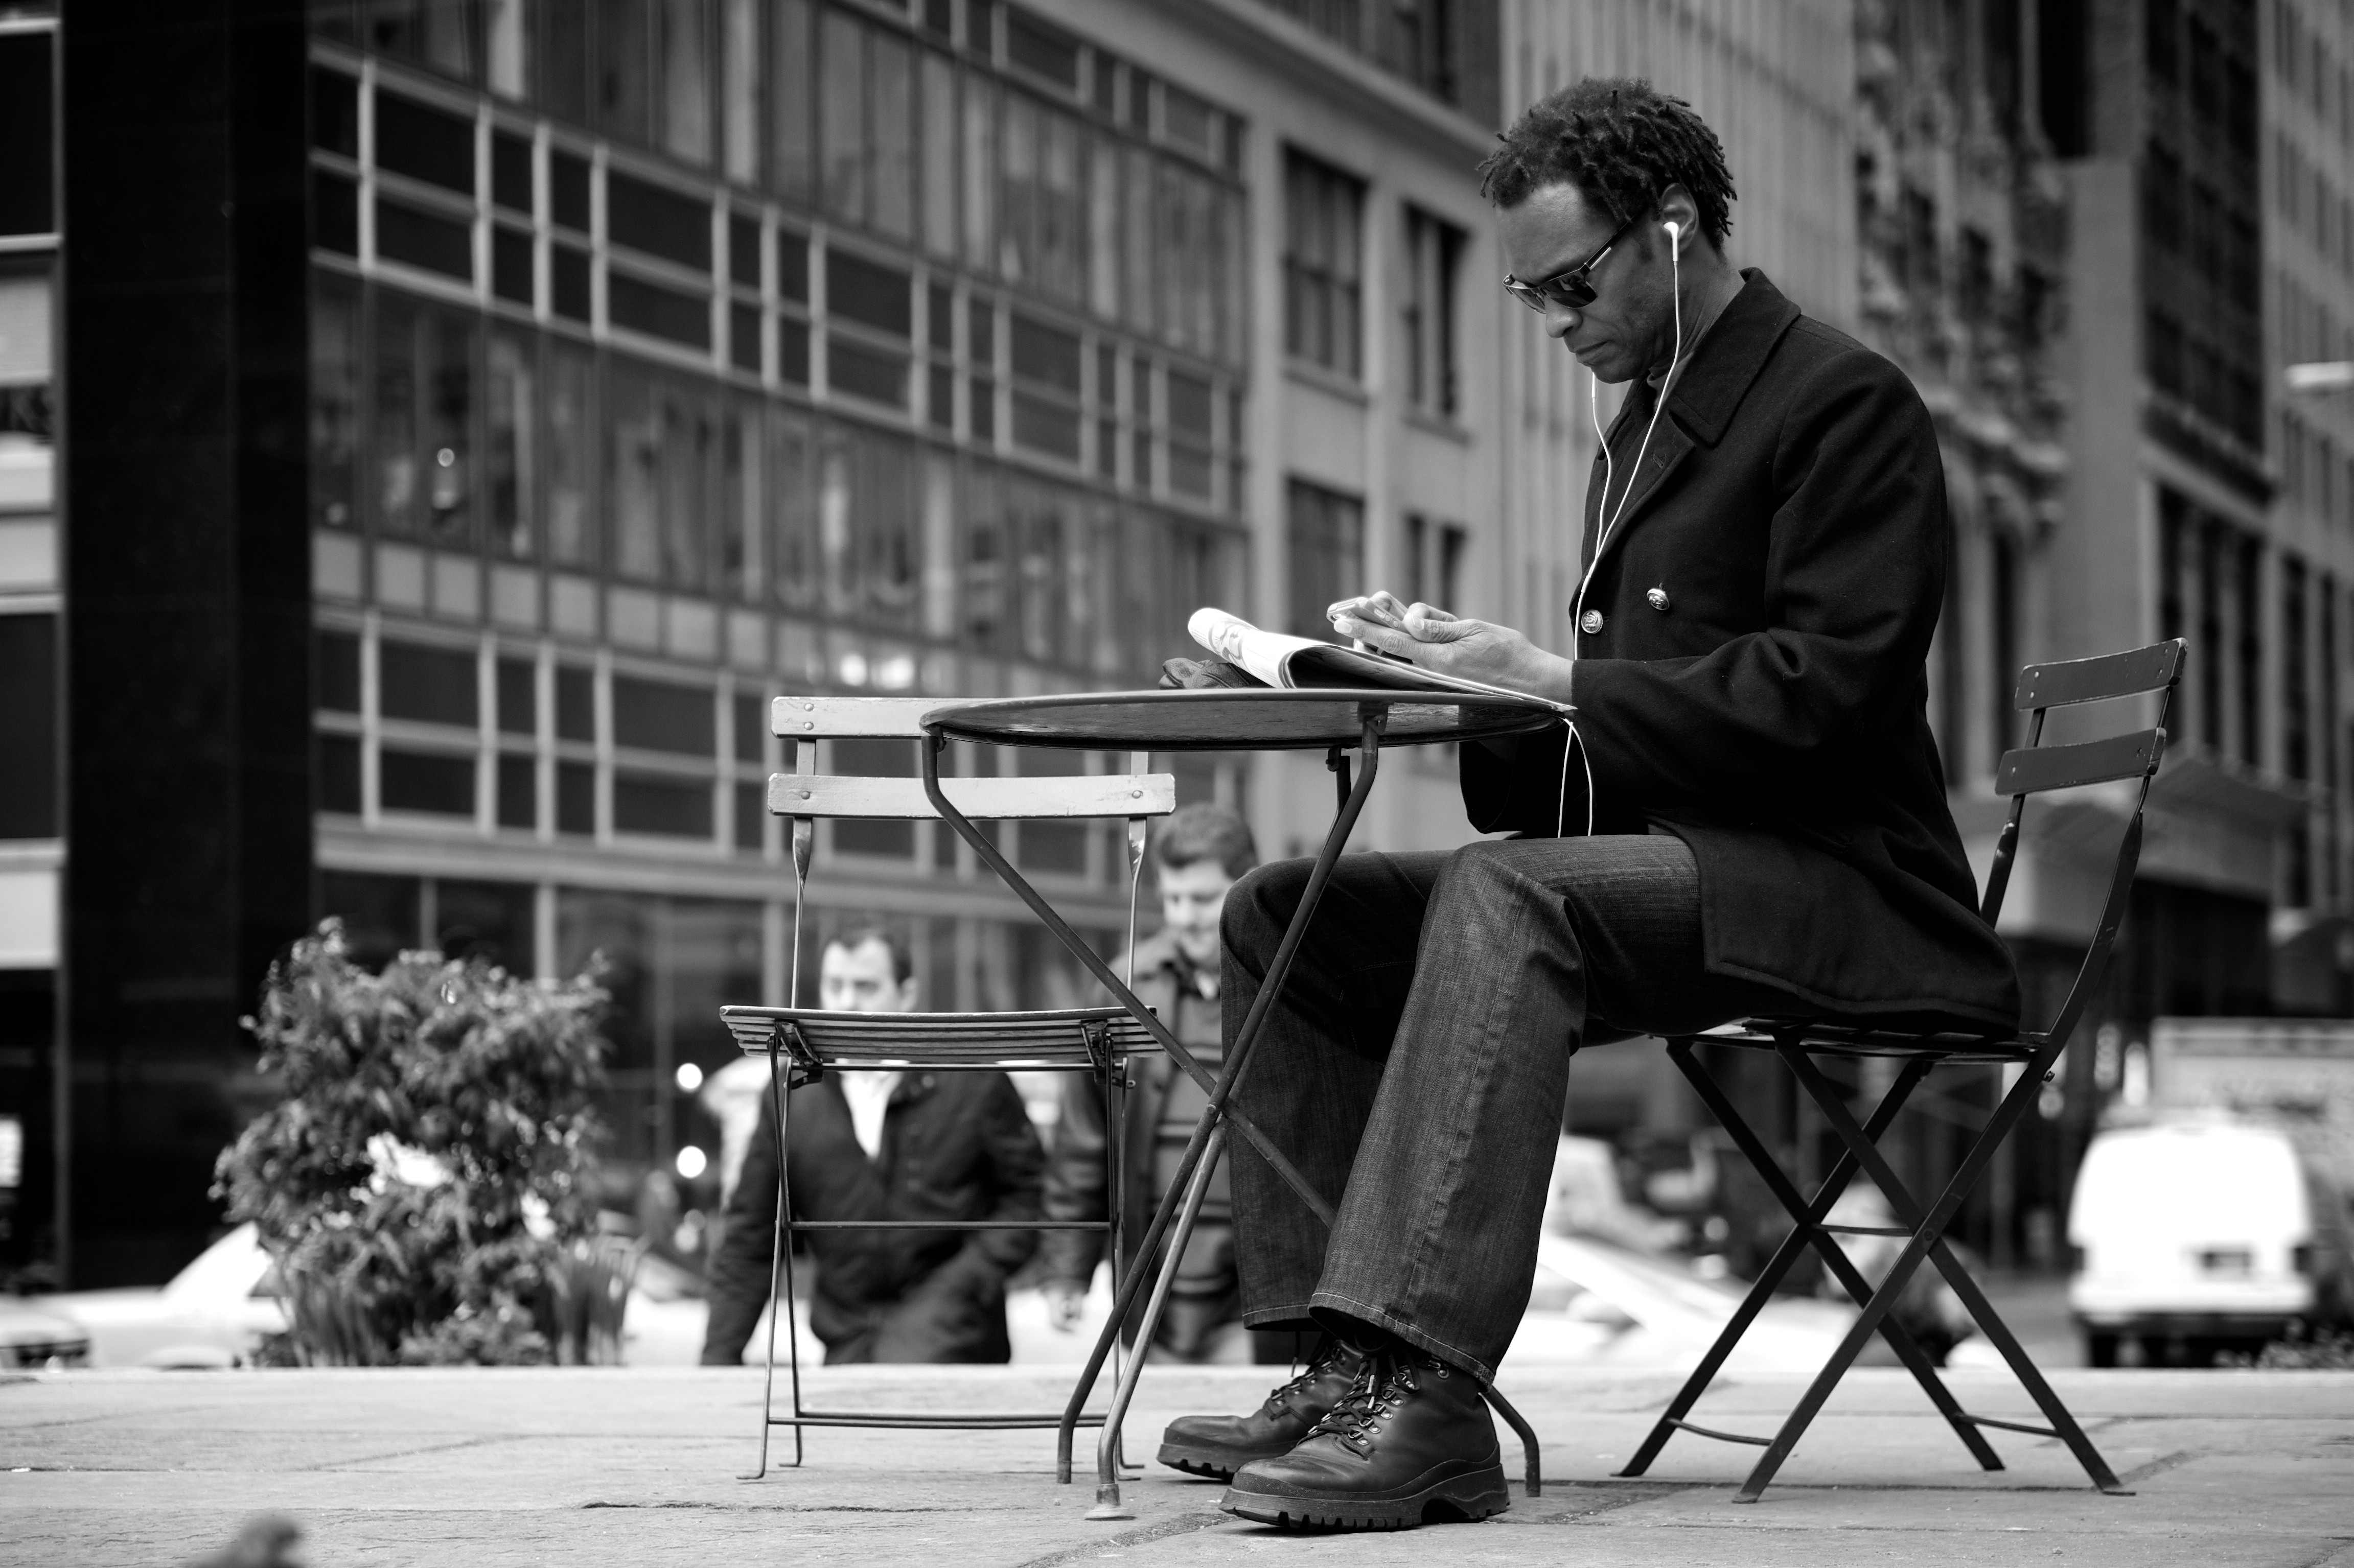
man, black and white, road, white, street, photography, ebook, sitting, training, black, monochrome, streetphotography, flickr, thomas, video, infrastructure, olympus, photograph, omd, fuji, leica, monochrom, leuthard, hcb, thomasleuthard, monochrome photography, film noir, human positions